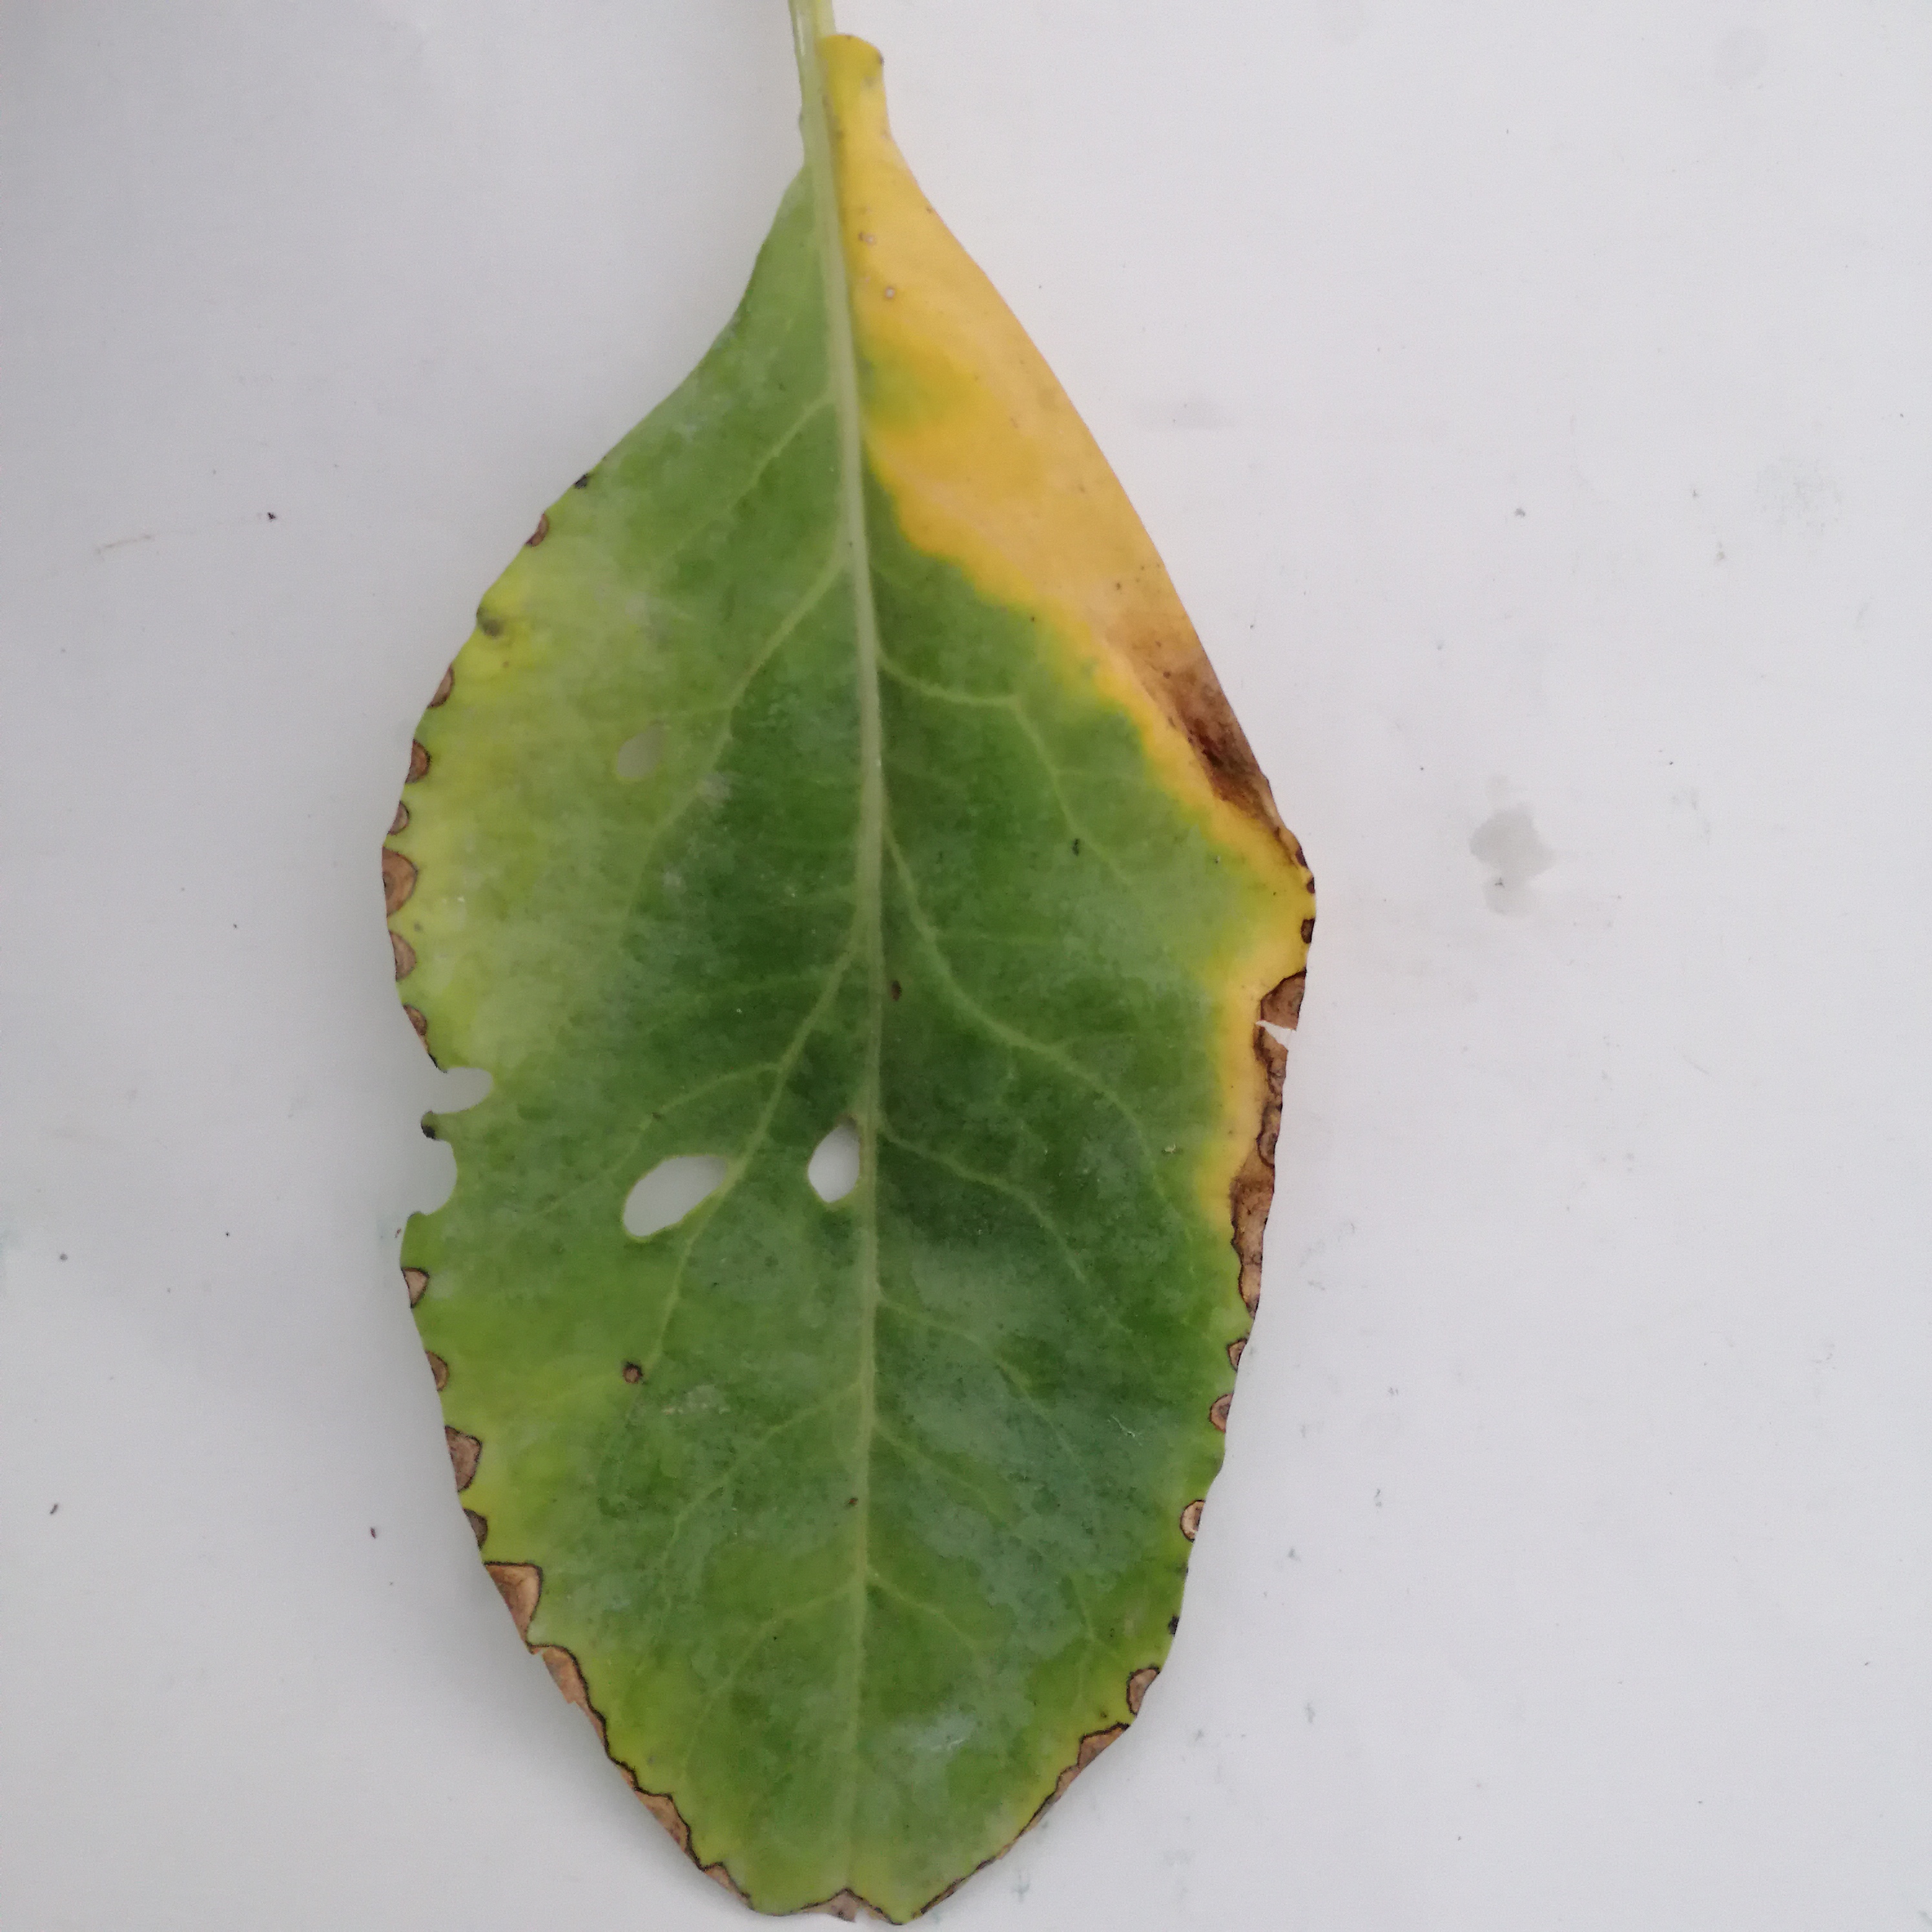
Label: Black Rot